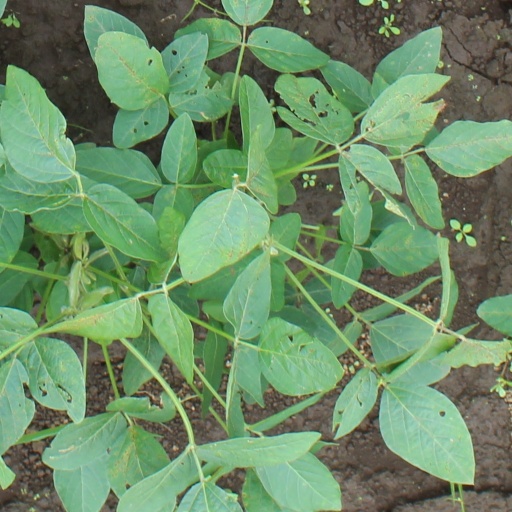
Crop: soybean